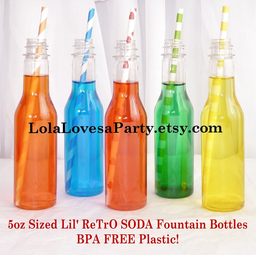
Label: plastic